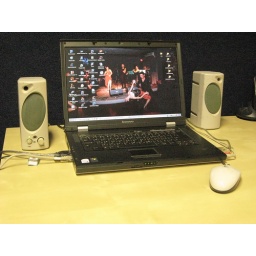
This is our laptop computer used in our office.